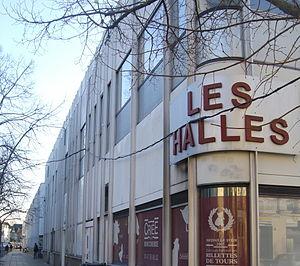
Halles de Tours
Les Halles de Tours est un marché couvert situé place Gaston-Pailhou dans le Vieux-Tours. il regroupe une quarantaine de commerçants.
Tours est une ville de l'Ouest de la France, sur les rives de la Loire et du Cher, dans le département d'Indre-et-Loire, dont elle est le chef-lieu. La commune est le chef-lieu de la métropole Tours Val de Loire et constitutive, avec son intercommunalité, de l’une des 22 métropoles françaises officielles.